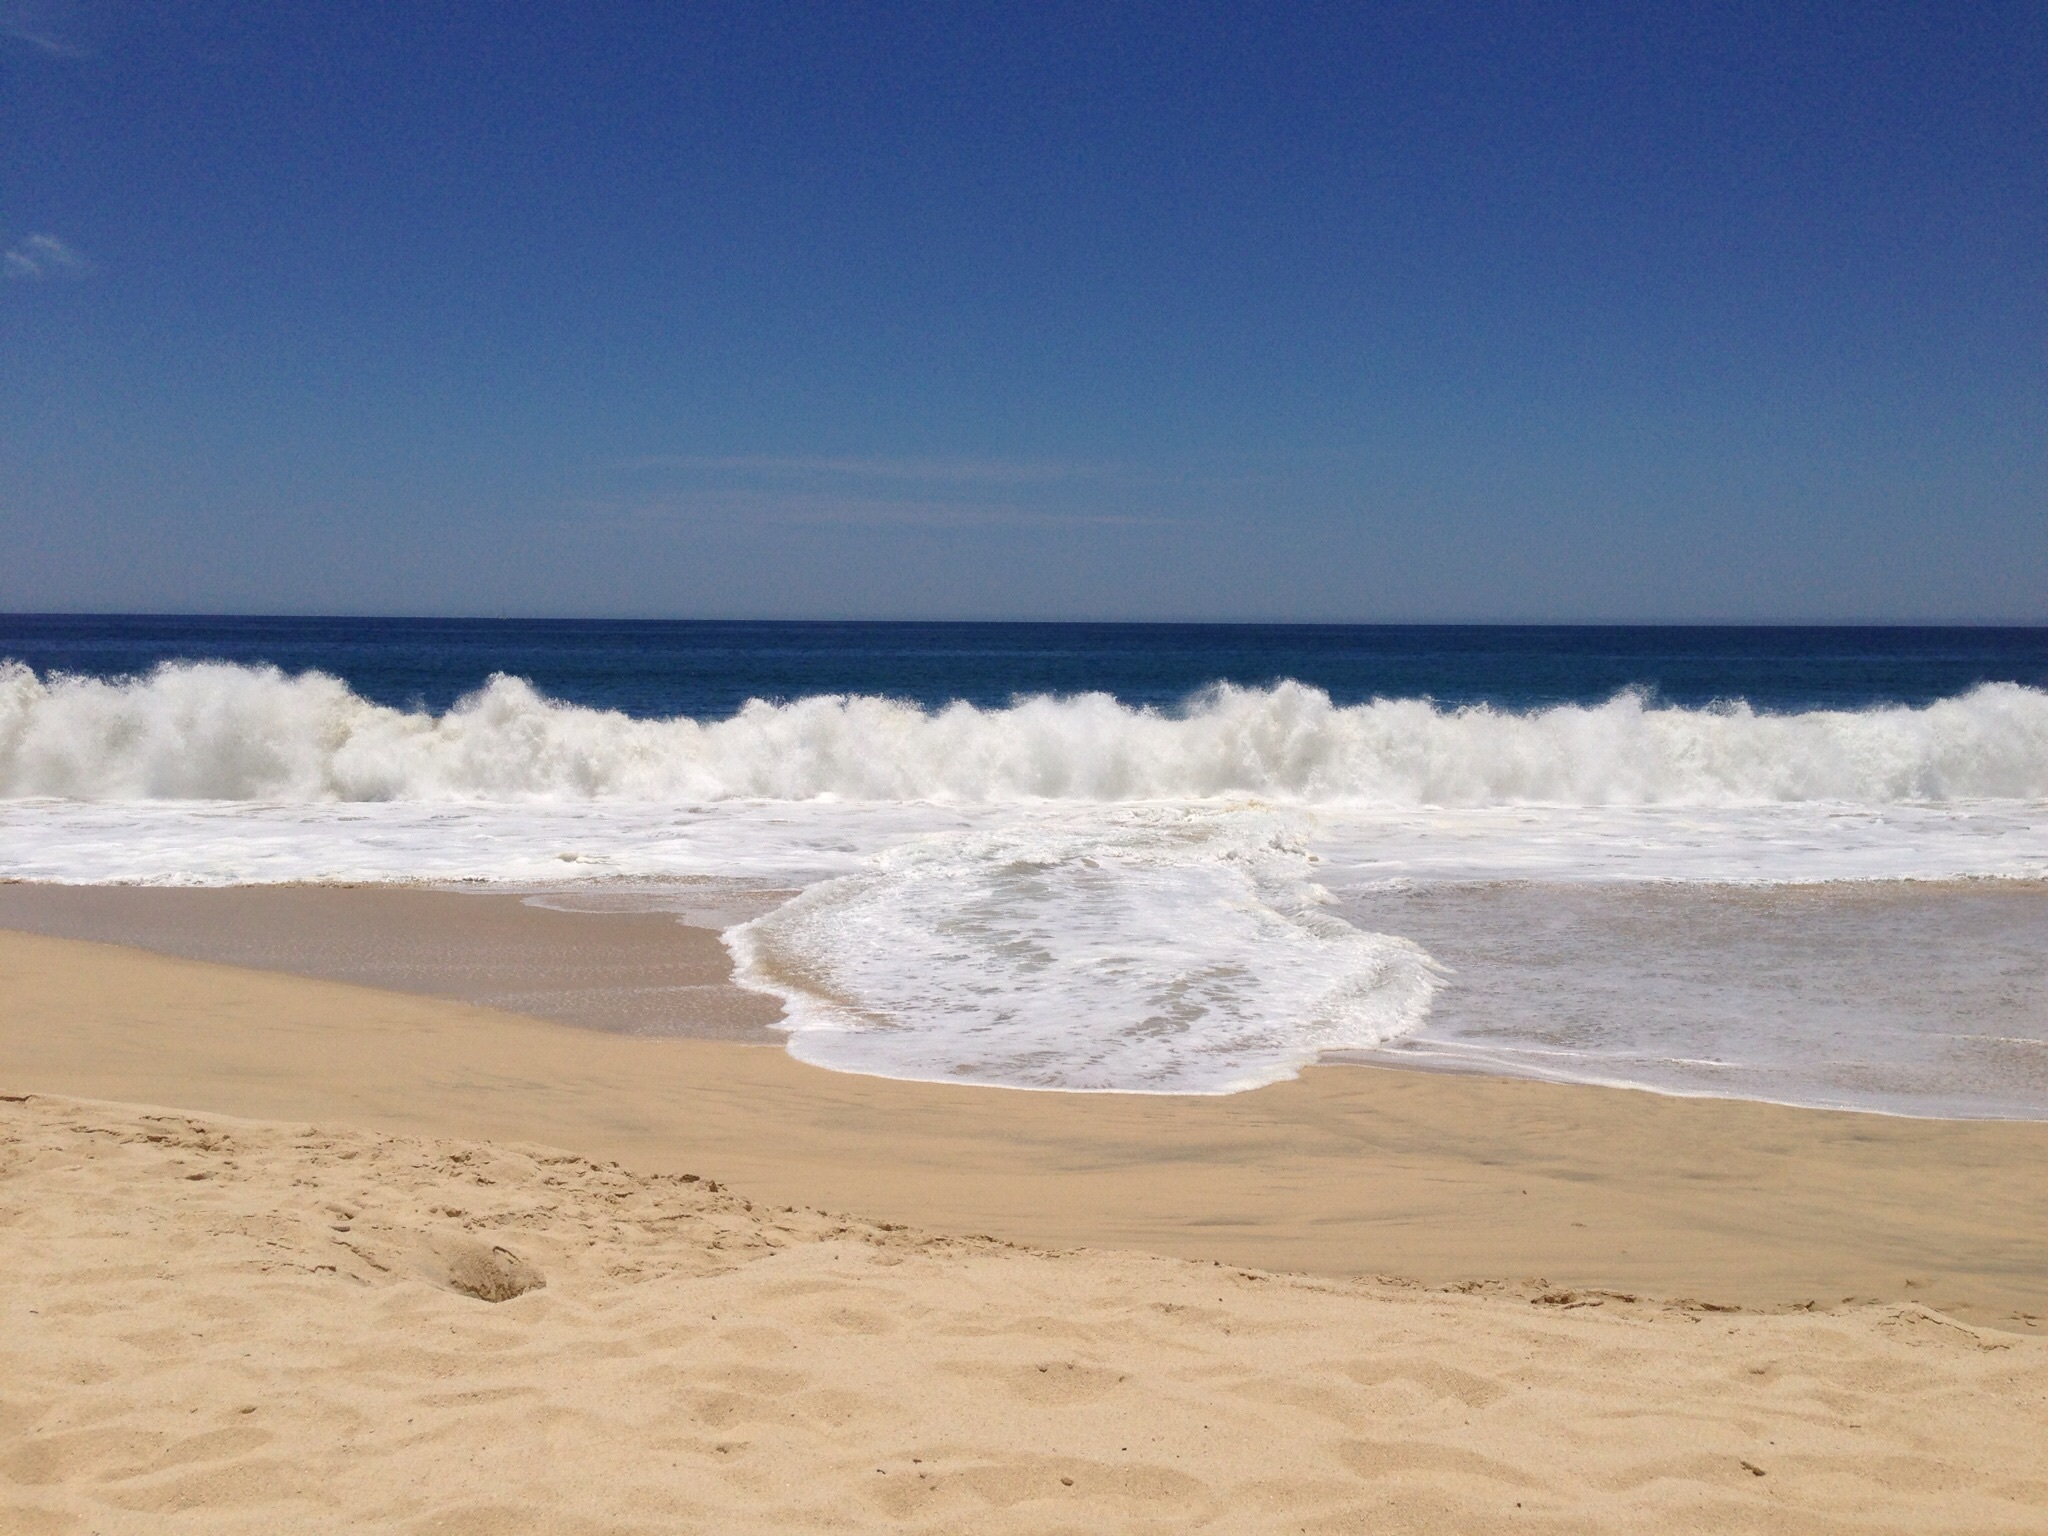
beach, sea, coast, sand, ocean, horizon, shore, wave, shoreline, body of water, waves, mexico, habitat, cabo san lucas, natural environment, wind wave